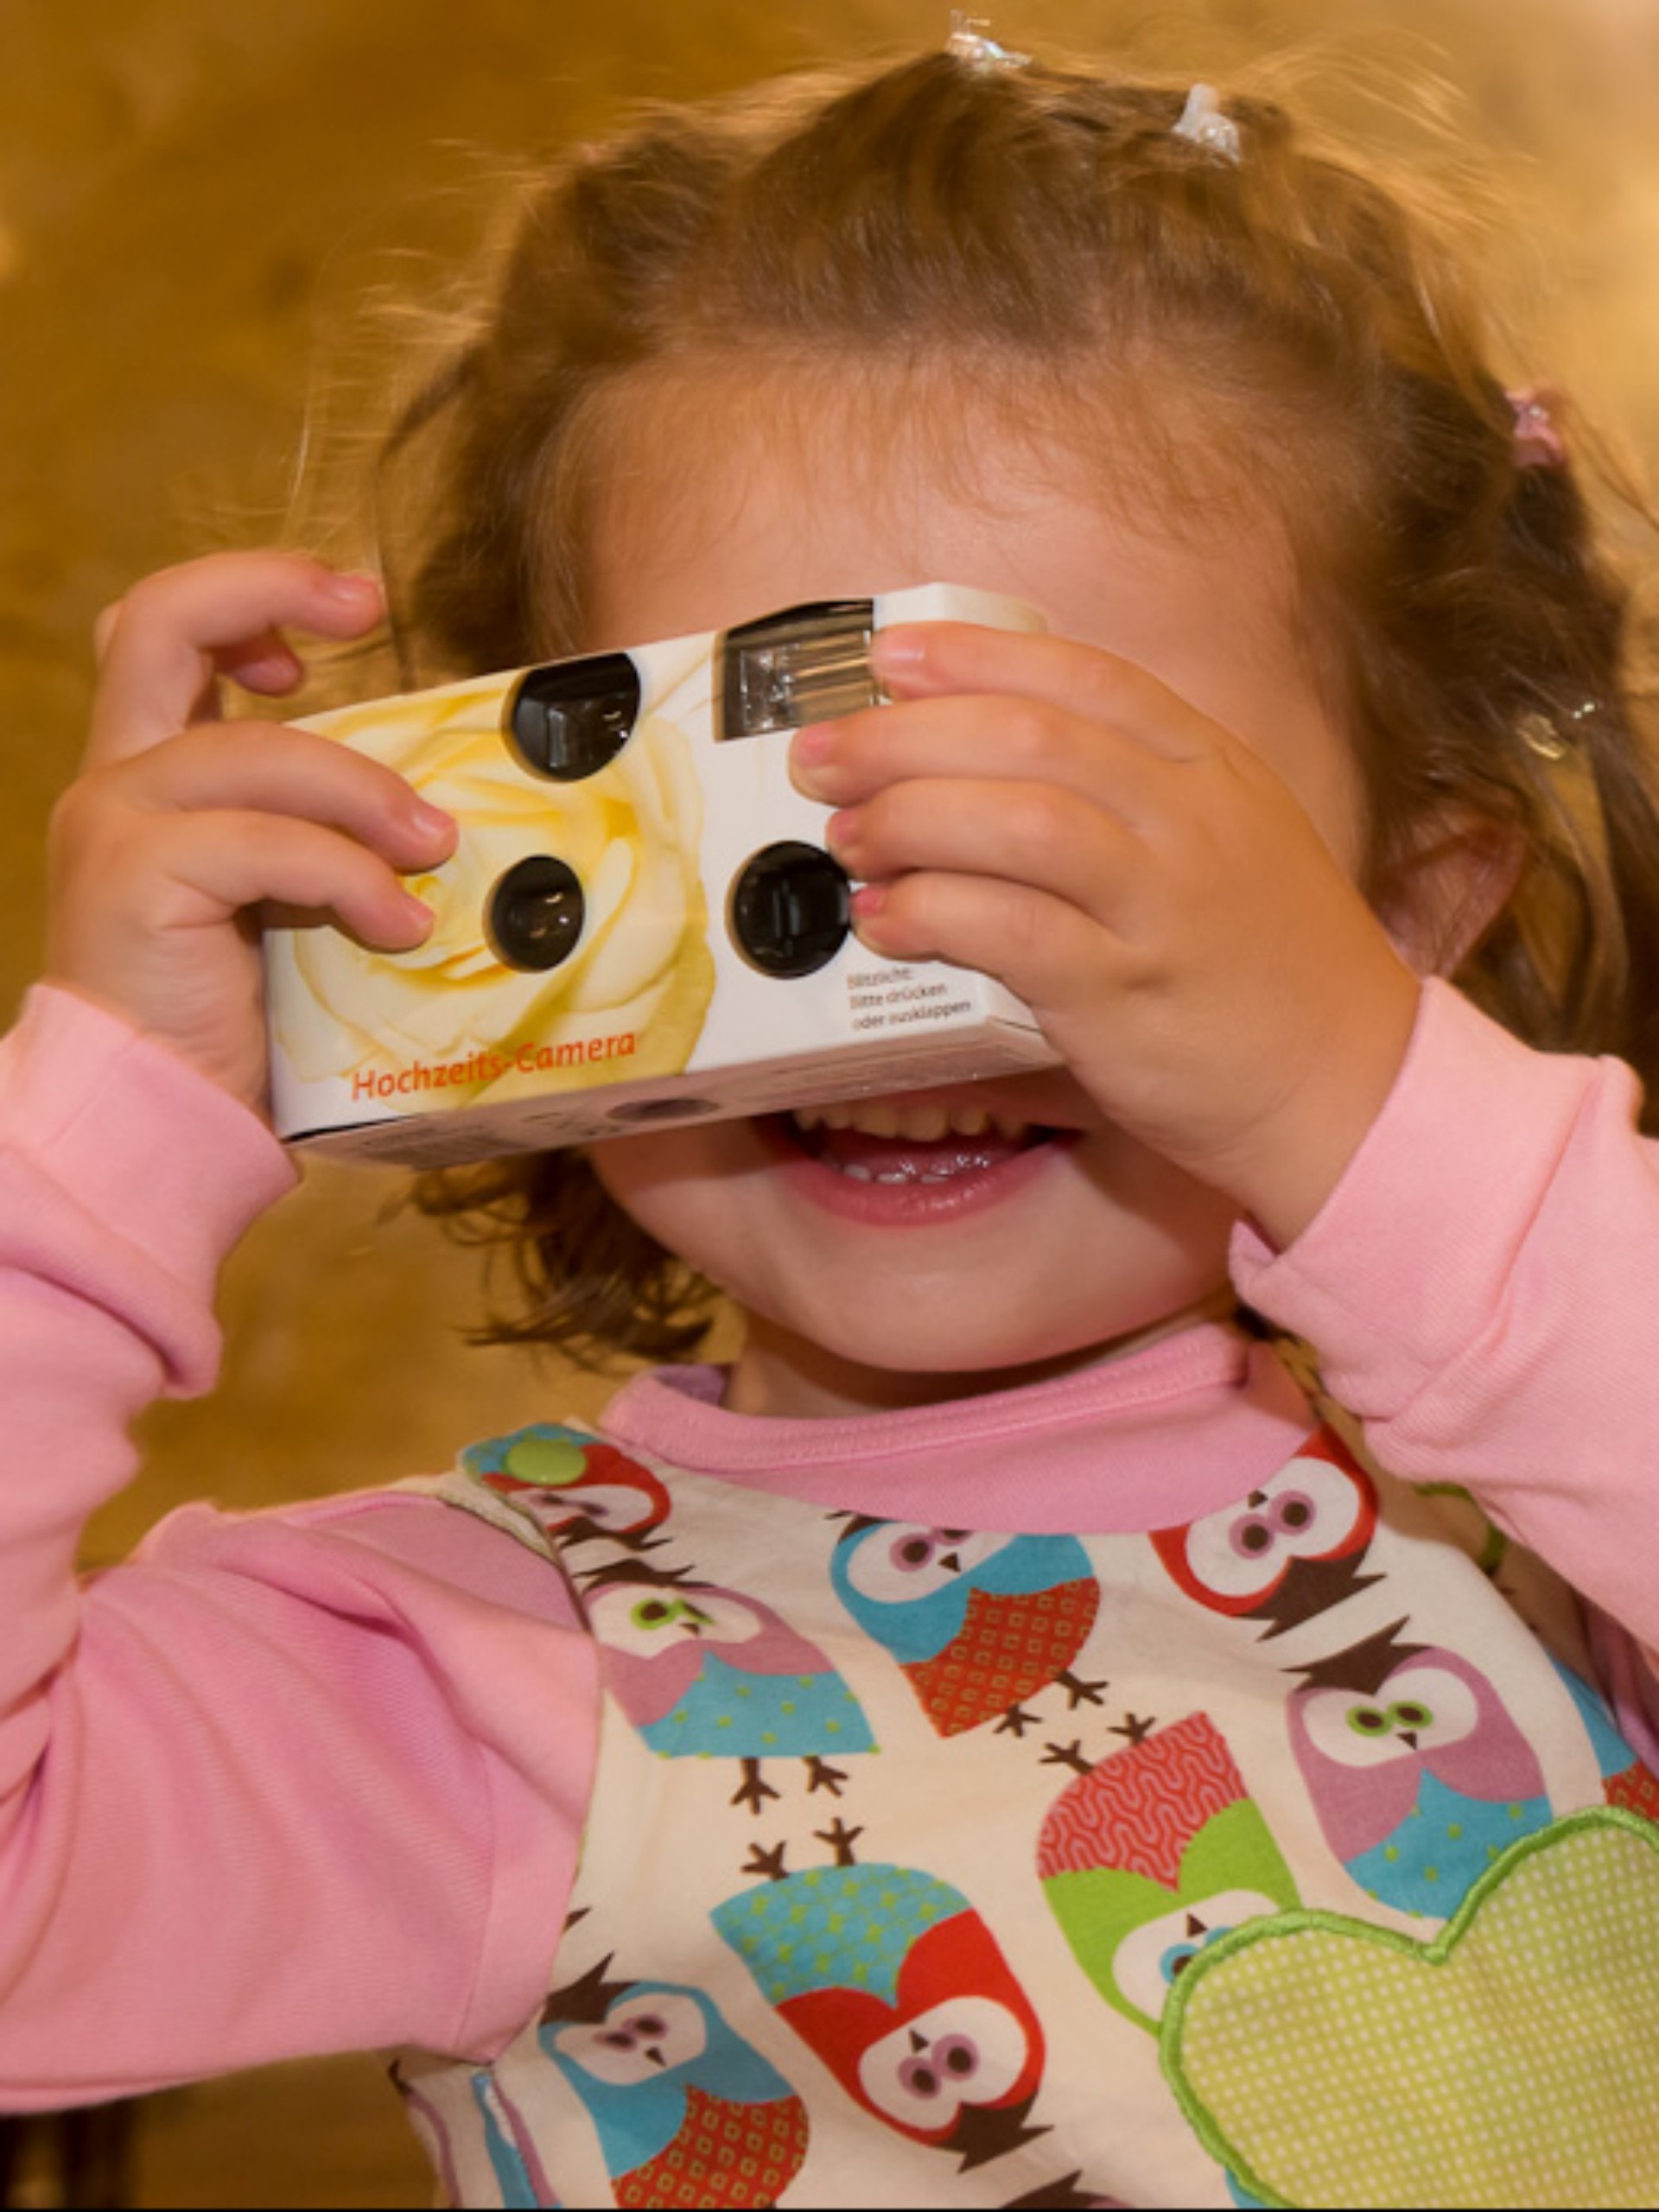
person, girl, camera, photography, photographer, play, photo, small, child, colorful, facial expression, smile, laugh, human body, cheerful, eating, nose, recording, digital camera, infant, toddler, eye, head, photograph, skin, joy, organ, sweetness, interaction, photo shoot, photo camera, fotagrafin